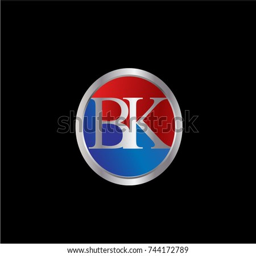
letter logo design in a circle .